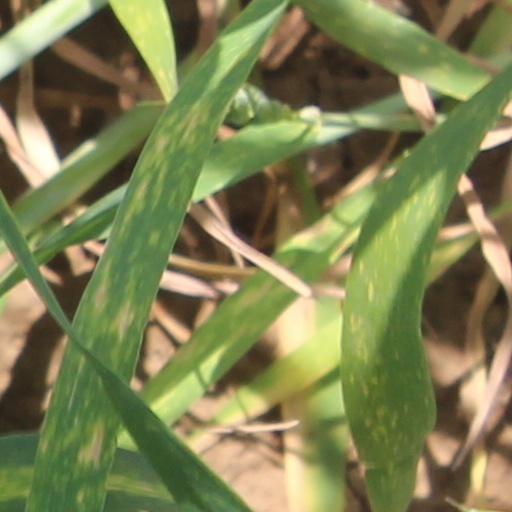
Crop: wheat